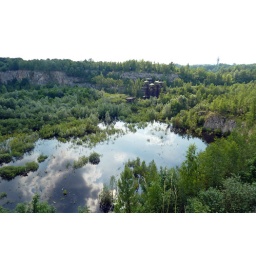
The water is reflecting clouds from above after an earlier rainfall.